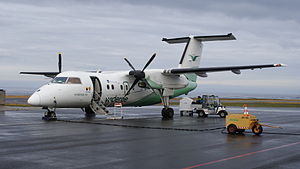
Berlevåg Lufthavn / Trafik
Widerøes Dash 8-100 på Berlevåg lufthavn 20. september 2009.
Berlevåg Lufthavn ejes og drives af Avinor. Lufthavnen ligger få kilometer nordvest for Berlevåg i det østlige Finnmark fylke i Norge.